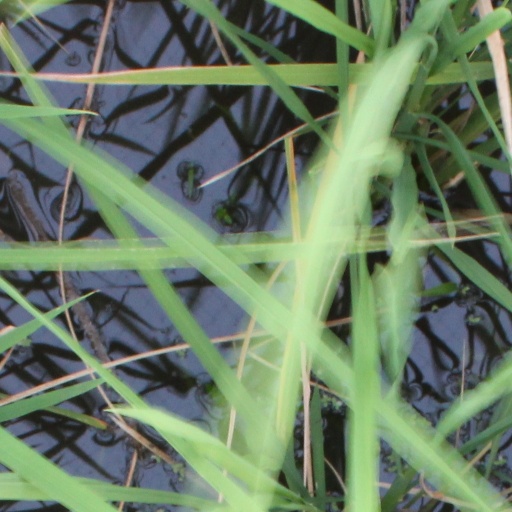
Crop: rice